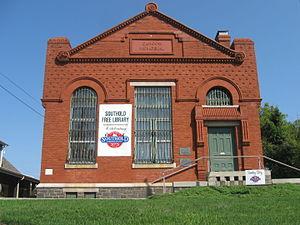
Southold est une ville et un census-designated place du comté de Suffolk, située sur l'île de Long Island, dans l'État de New York, aux États-Unis.